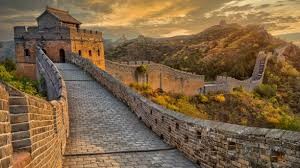
Landmark: Great Wall of China